Lythria cruentaria

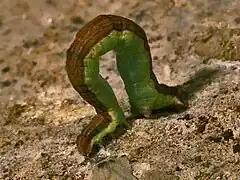
Caterpillar

The caterpillars feed on sorrel and sheep's sorrel.